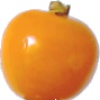
Label: physalis